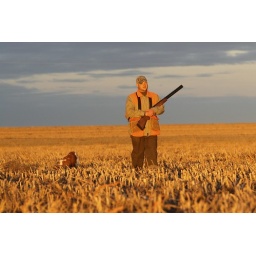
Man and dog walk a field in the early orange light of sunrise.